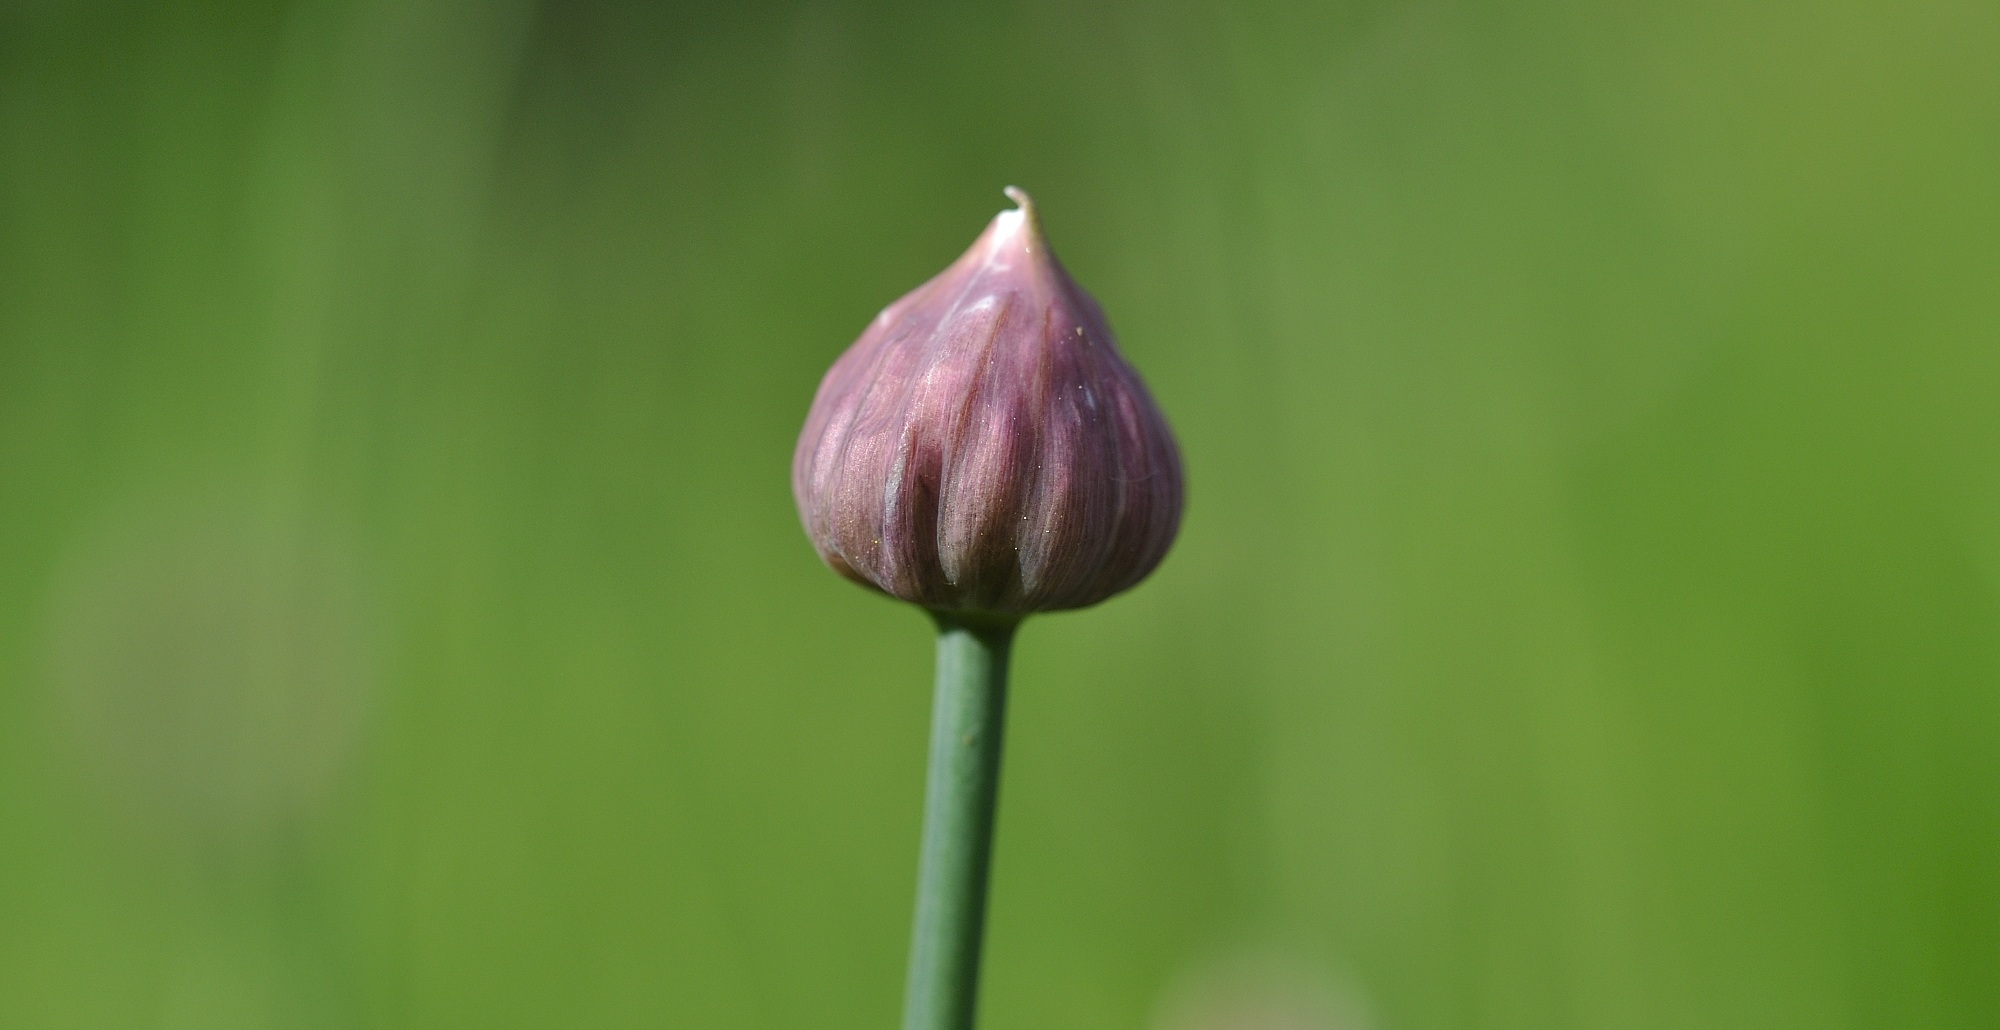
nature, blossom, plant, flower, petal, bloom, tulip, spice, botany, garden, close, flora, close up, bud, chives, macro photography, flowering plant, blossom closed, plant stem, land plant, snake's head